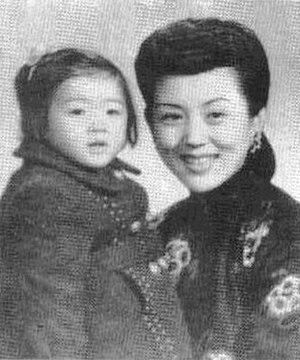
Shangguan Yunzhu est une actrice chinoise active des années 1940 aux années 1960. Elle est considérée comme l'une des plus talentueuses et polyvalentes actrices de Chine, et est citée dans la liste des 100 meilleurs acteurs/actrices des 100 ans du cinéma chinois en 2005.